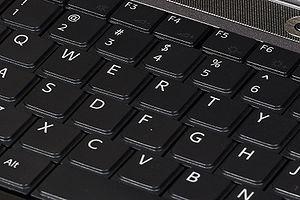
Le clavier QWERTY d'un ordinateur portable Sony Vaio de 2007. Українська: Клавіатура QWERTY на ноутбуку Sony Vaio (2007).
Les machines à écrire IBM Selectric, dites « machines à boule », sont une ligne de produit commercialisée par IBM en 1961 ayant rencontré un grand succès auprès du public.